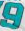
Number: 9